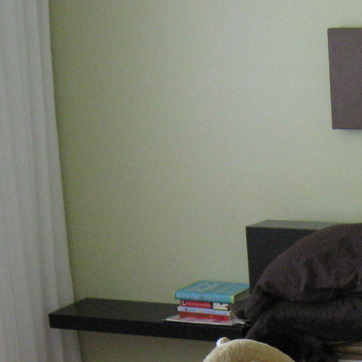
Material: painted